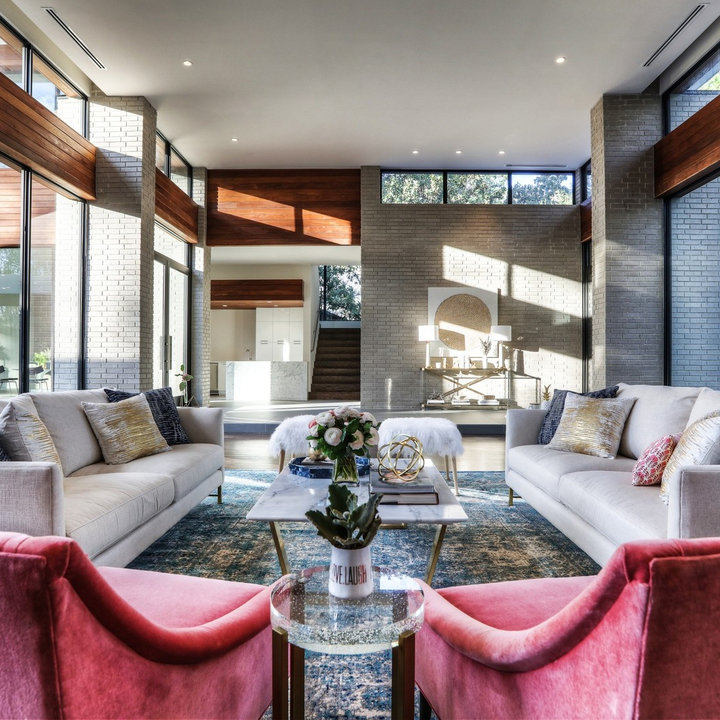
Style: Modern